List of birds of Kenya

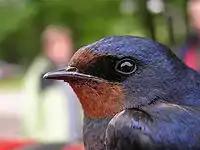
Wintering barn swallows from Europe and Asia are widespread in Kenya.

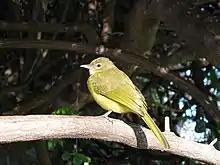
Yellow-bellied greenbul

The Cisticolidae are warblers found mainly in warmer southern regions of the Old World. They are generally very small birds of drab brown or gray appearance found in open country such as grassland or scrub.